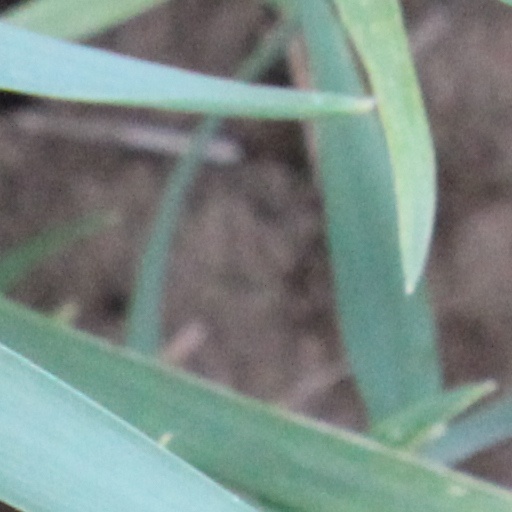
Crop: wheat